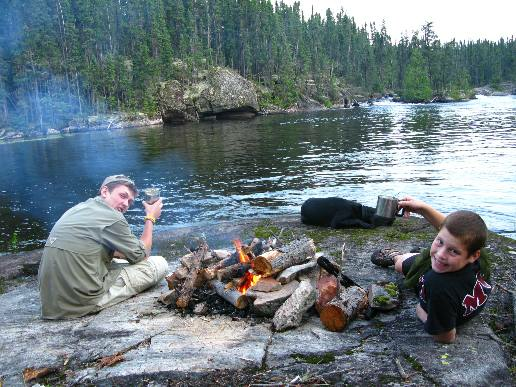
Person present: Yes